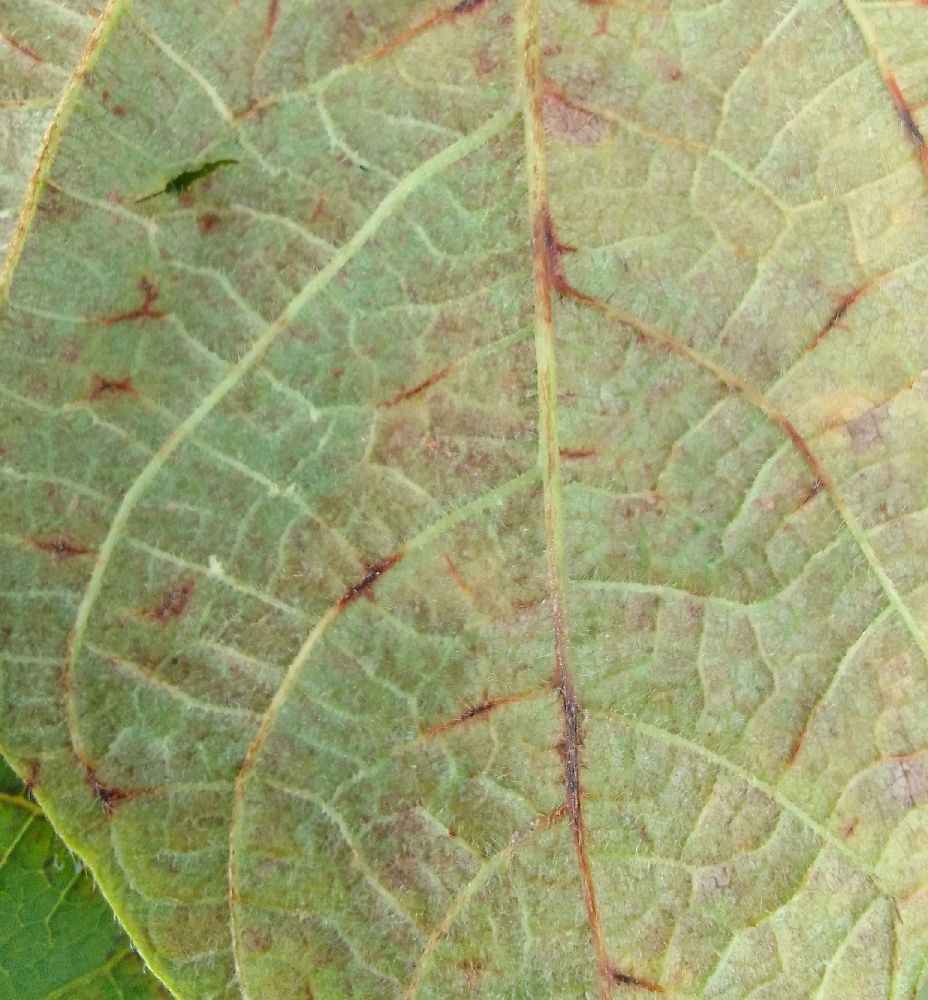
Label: anthracnose